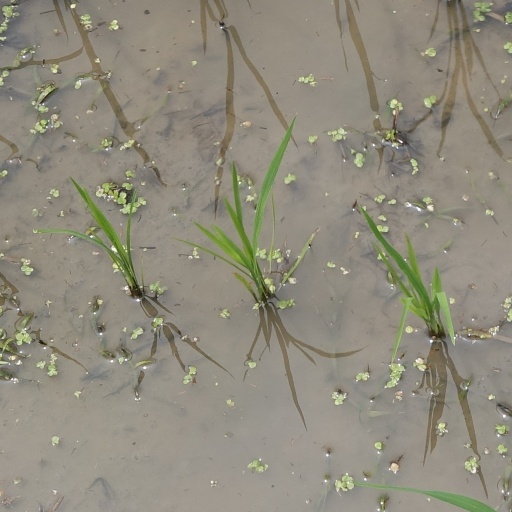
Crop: rice